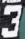
Number: 3